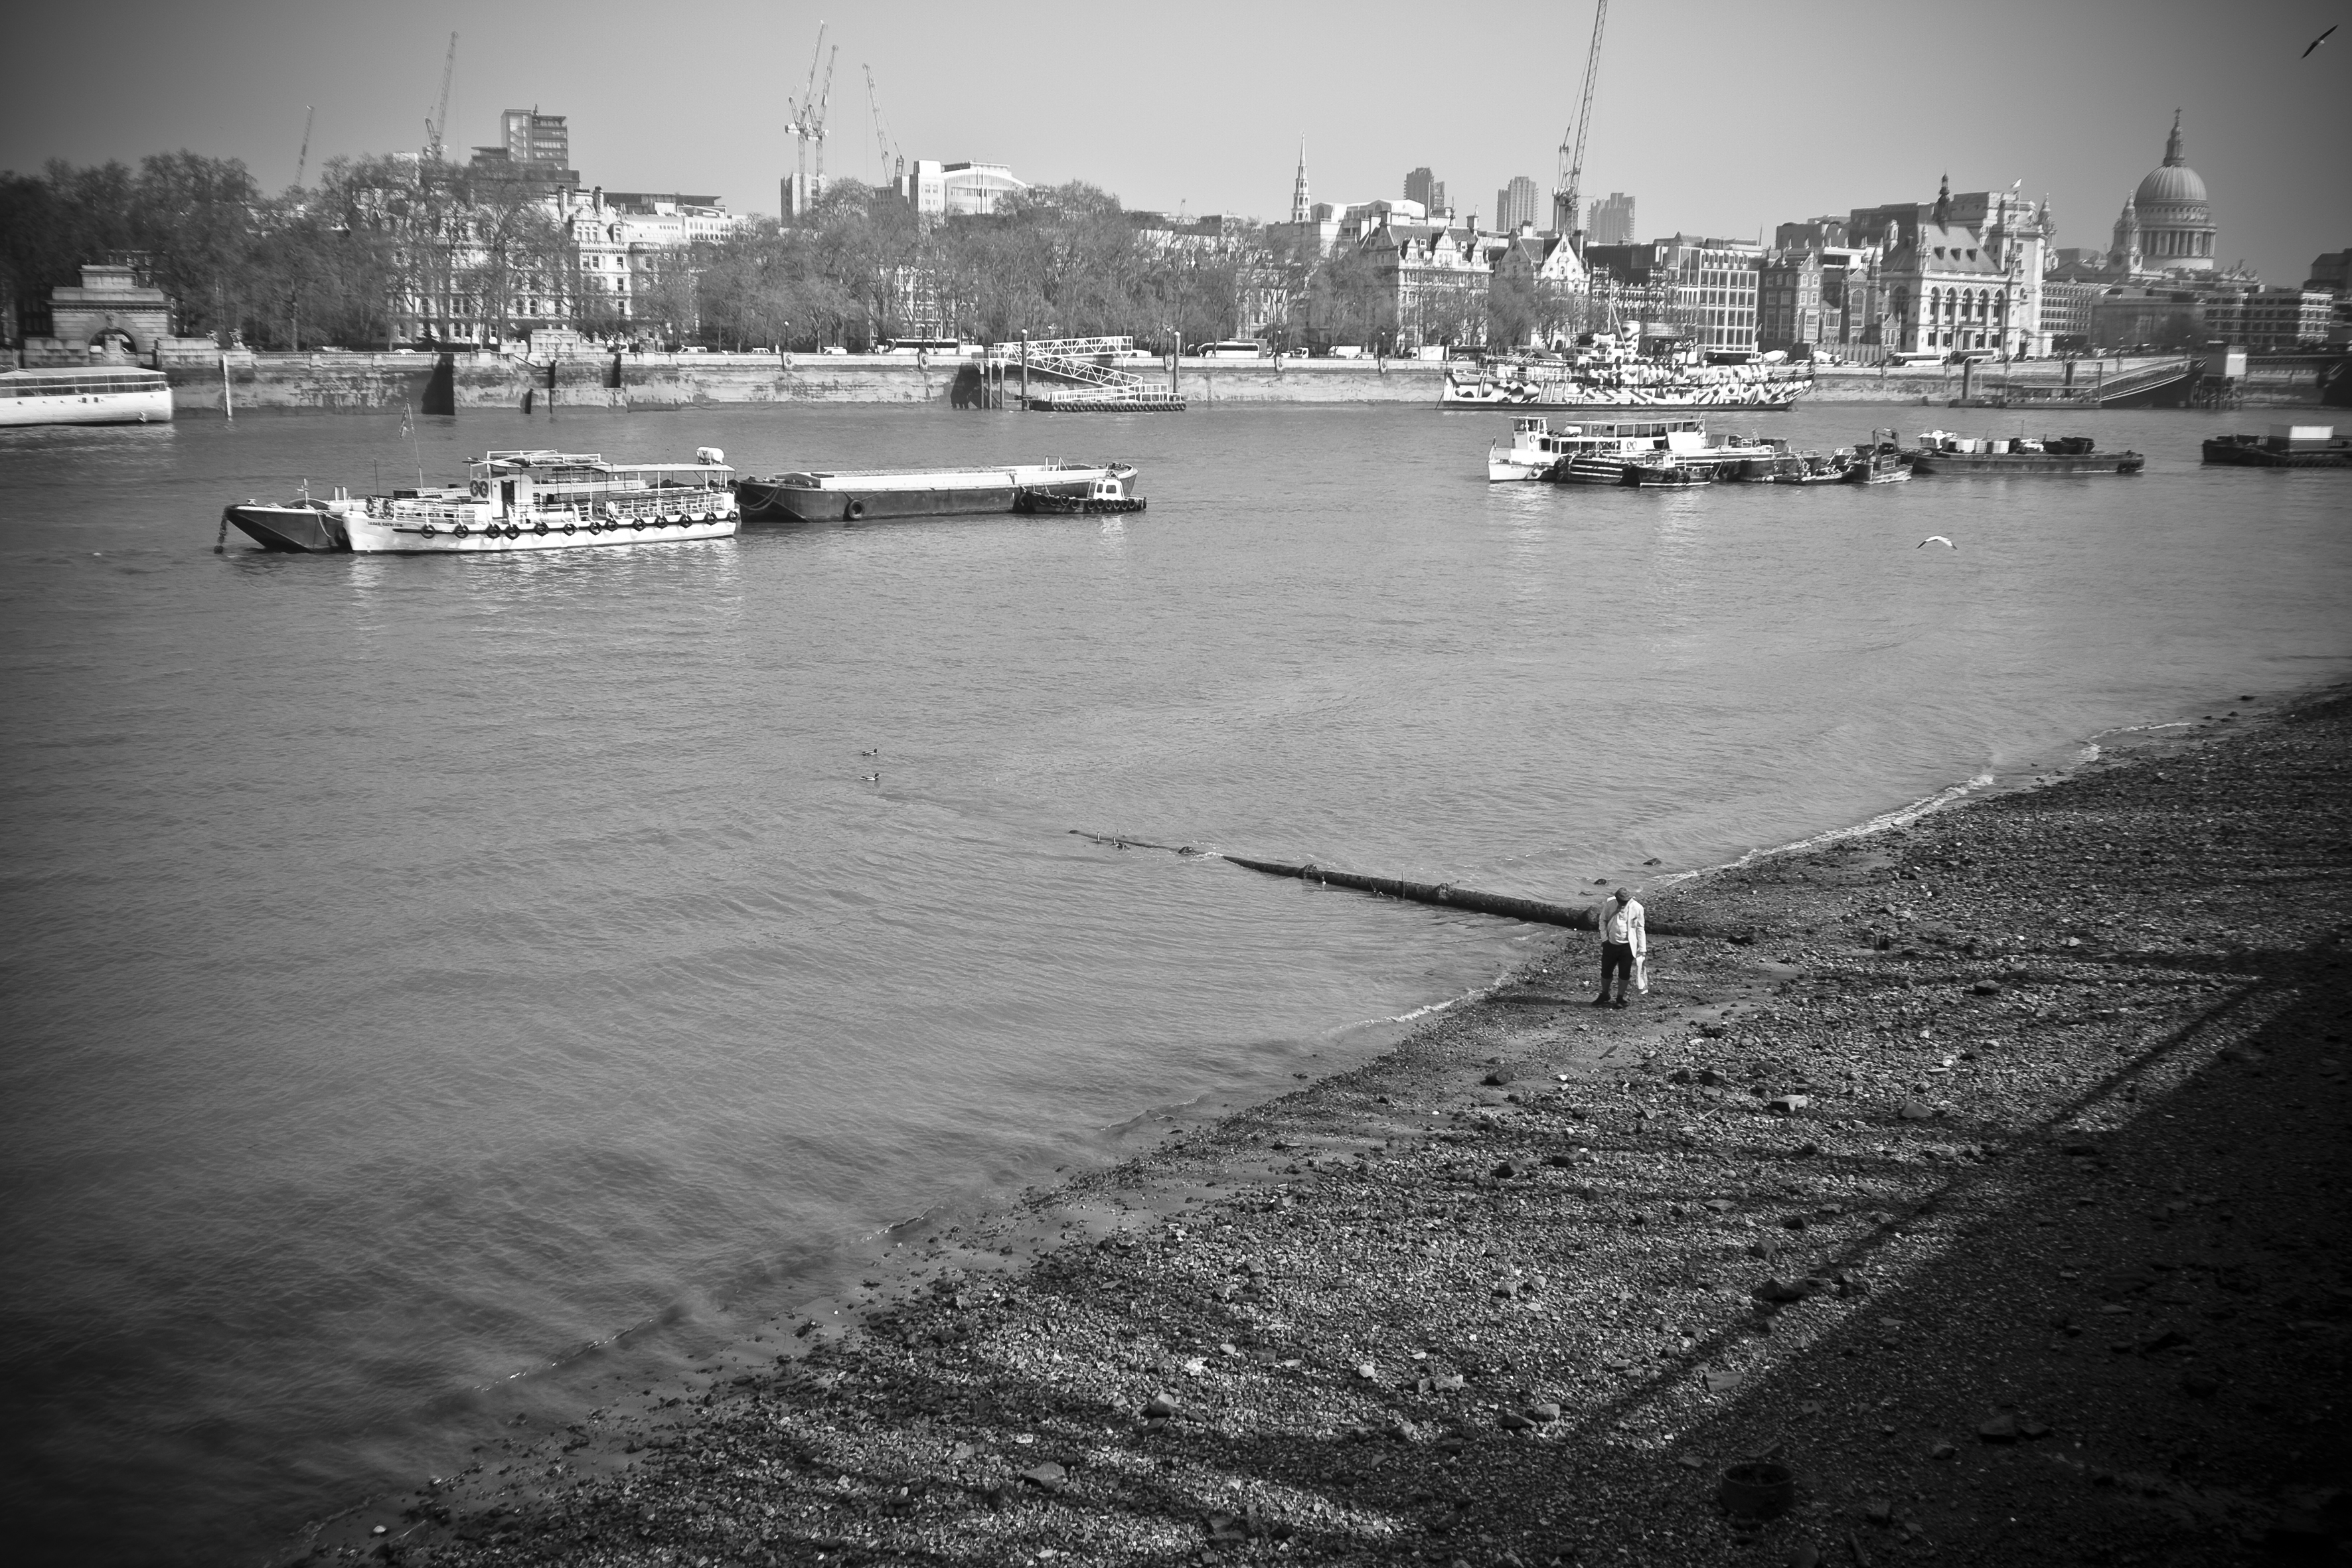
sea, coast, water, horizon, dock, black and white, white, street, photography, morning, wave, urban, travel, fujifilm, reflection, vehicle, darkness, black, monochrome, uk, england, bw, blackandwhite, blackwhite, london, ngc, noiretblanc, fuji, shape, fujixt1, fujix, monochrome photography, atmospheric phenomenon